United Nations Security Council Resolution 618

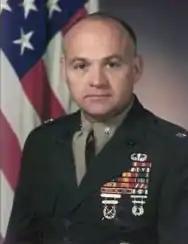
Lieutenant-Colonel William R. Higgins

United Nations Security Council resolution 618, adopted unanimously on 29 July 1988, after recalling Resolution 579 (1985) on hostage-taking, the Council condemned the abduction of Lieutenant-Colonel William R. Higgins and demanded his immediate release. It also urged Member States to use their influence to promote the implementation of the current resolution.